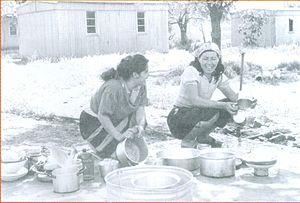
L'histoire des Juifs en Libye, la plus petite communauté juive des pays d'Afrique du Nord, remonterait au IIIᵉ siècle avant notre ère lorsque la Cyrénaïque est colonisée par les Grecs.